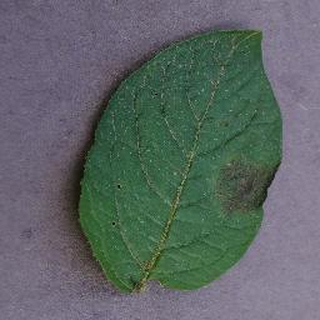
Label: potato_late_blight